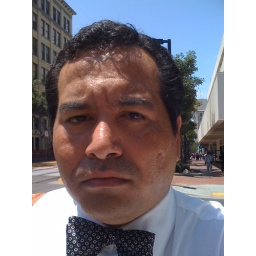
Wearing a white shirt and a bow tie in Downtown San diego. Wearing a white shirt and a bow tie in Downtown San diego